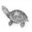
Label: turtle